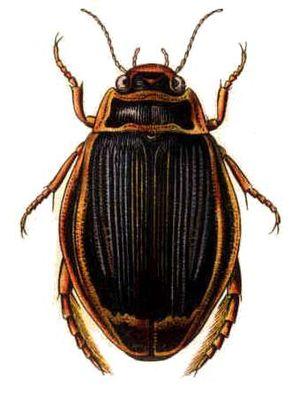
Les Dytiscinae sont une sous-famille d'insectes de la famille des Dytiscidae. Elle regroupe plusieurs genres de coléoptères dulçaquicoles.
Les dytiques sont une famille de coléoptères aquatiques regroupant dans le monde près de 4 000 espèces connues. On les retrouve sur tous les continents, dans toutes les régions sauf celles très arides. La majorité d'entre eux sont des prédateurs dulçaquicoles. On les consomme dans certains pays comme la Chine, le Viêtnam et le Mexique.
Le genre Dytiscus regroupe plusieurs espèces de coléoptères dulçaquicoles de la famille des dytiscidés.
Dytiscus latissimus, le Grand dytique, est une espèce d'insectes coléoptères de la famille des Dytiscidae d'Europe centrale. Le Grand dytique ainsi que ses habitats sont protégés en France et en Europe.